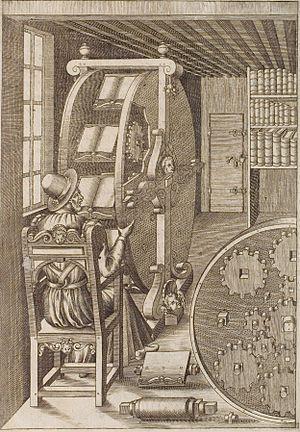
Une roue à livres est un instrument mécanique constitué d'une roue dont les pales servent d'étagères à livres. La rotation de la roue permet à son utilisateur de consulter plusieurs livres à la fois.
Agostino Ramelli est un ingénieur suisse-italien, né à Ponte Tresa, sur le lac de Lugano, en 1531, mort à Paris, vers 1608. Il est surtout connu aujourd'hui pour avoir conçu une « roue à livres » censée faciliter la lecture de plusieurs livres en même temps.